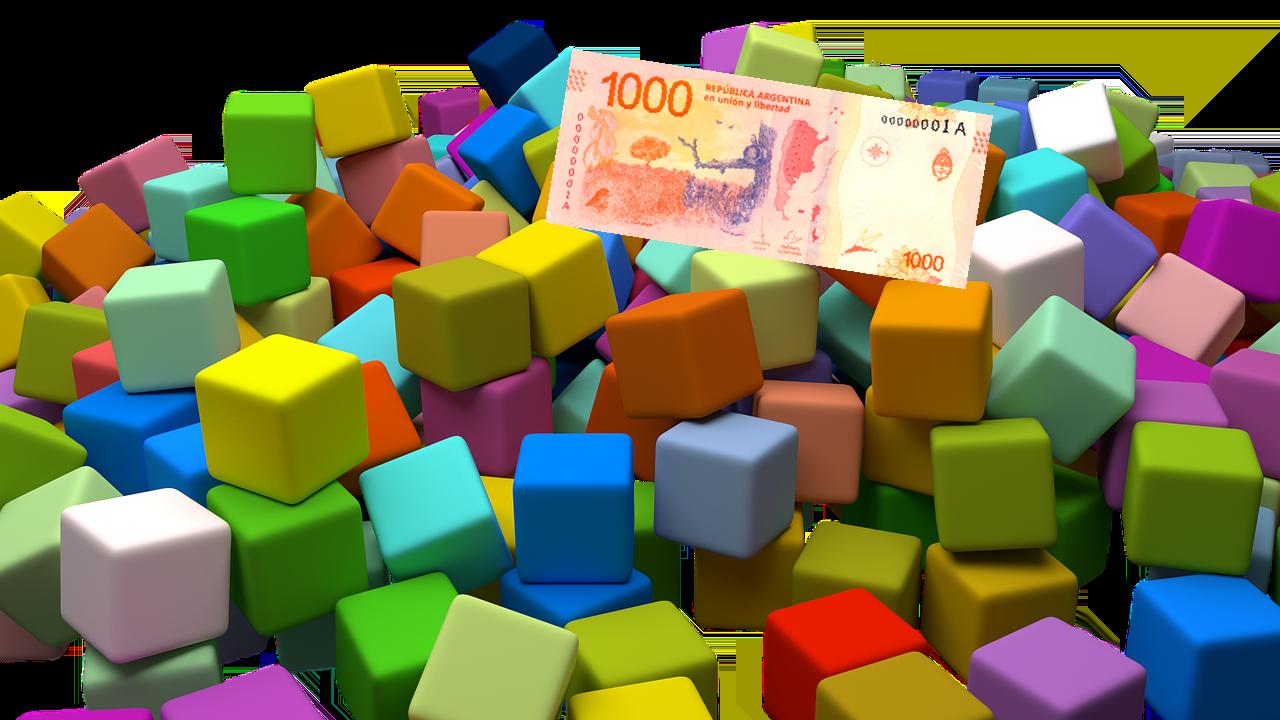
Denominación: 1000